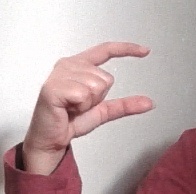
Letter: dal